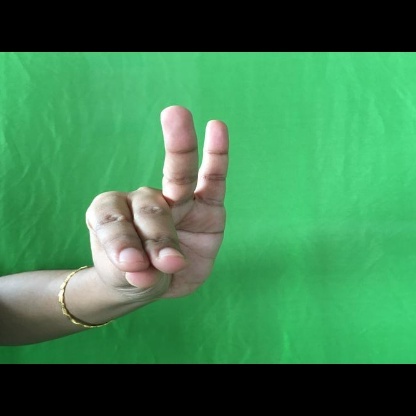
Mudra: Katakamukha